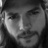
Emotion: neutral